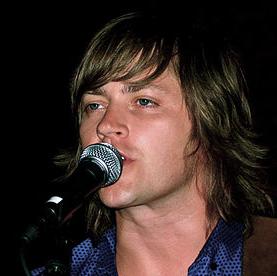
Age: 38